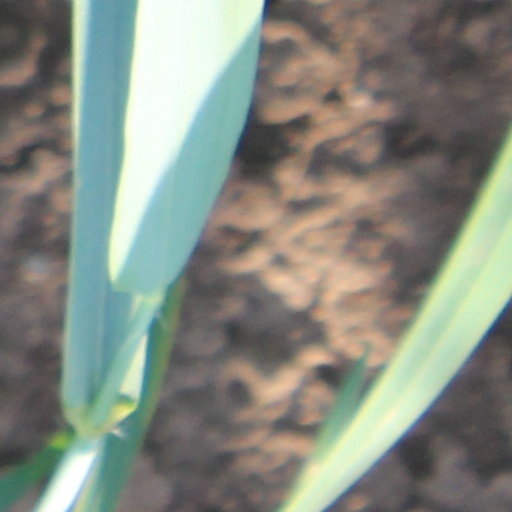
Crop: wheat